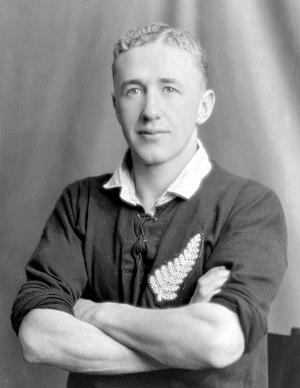
Jack Lester Griffiths, né le 9 septembre 1912 à Wellington et décédé le 13 novembre 2001, était un joueur de rugby à XV qui a joué avec l'équipe de Nouvelle-Zélande. Il évoluait au poste de trois-quarts centre.